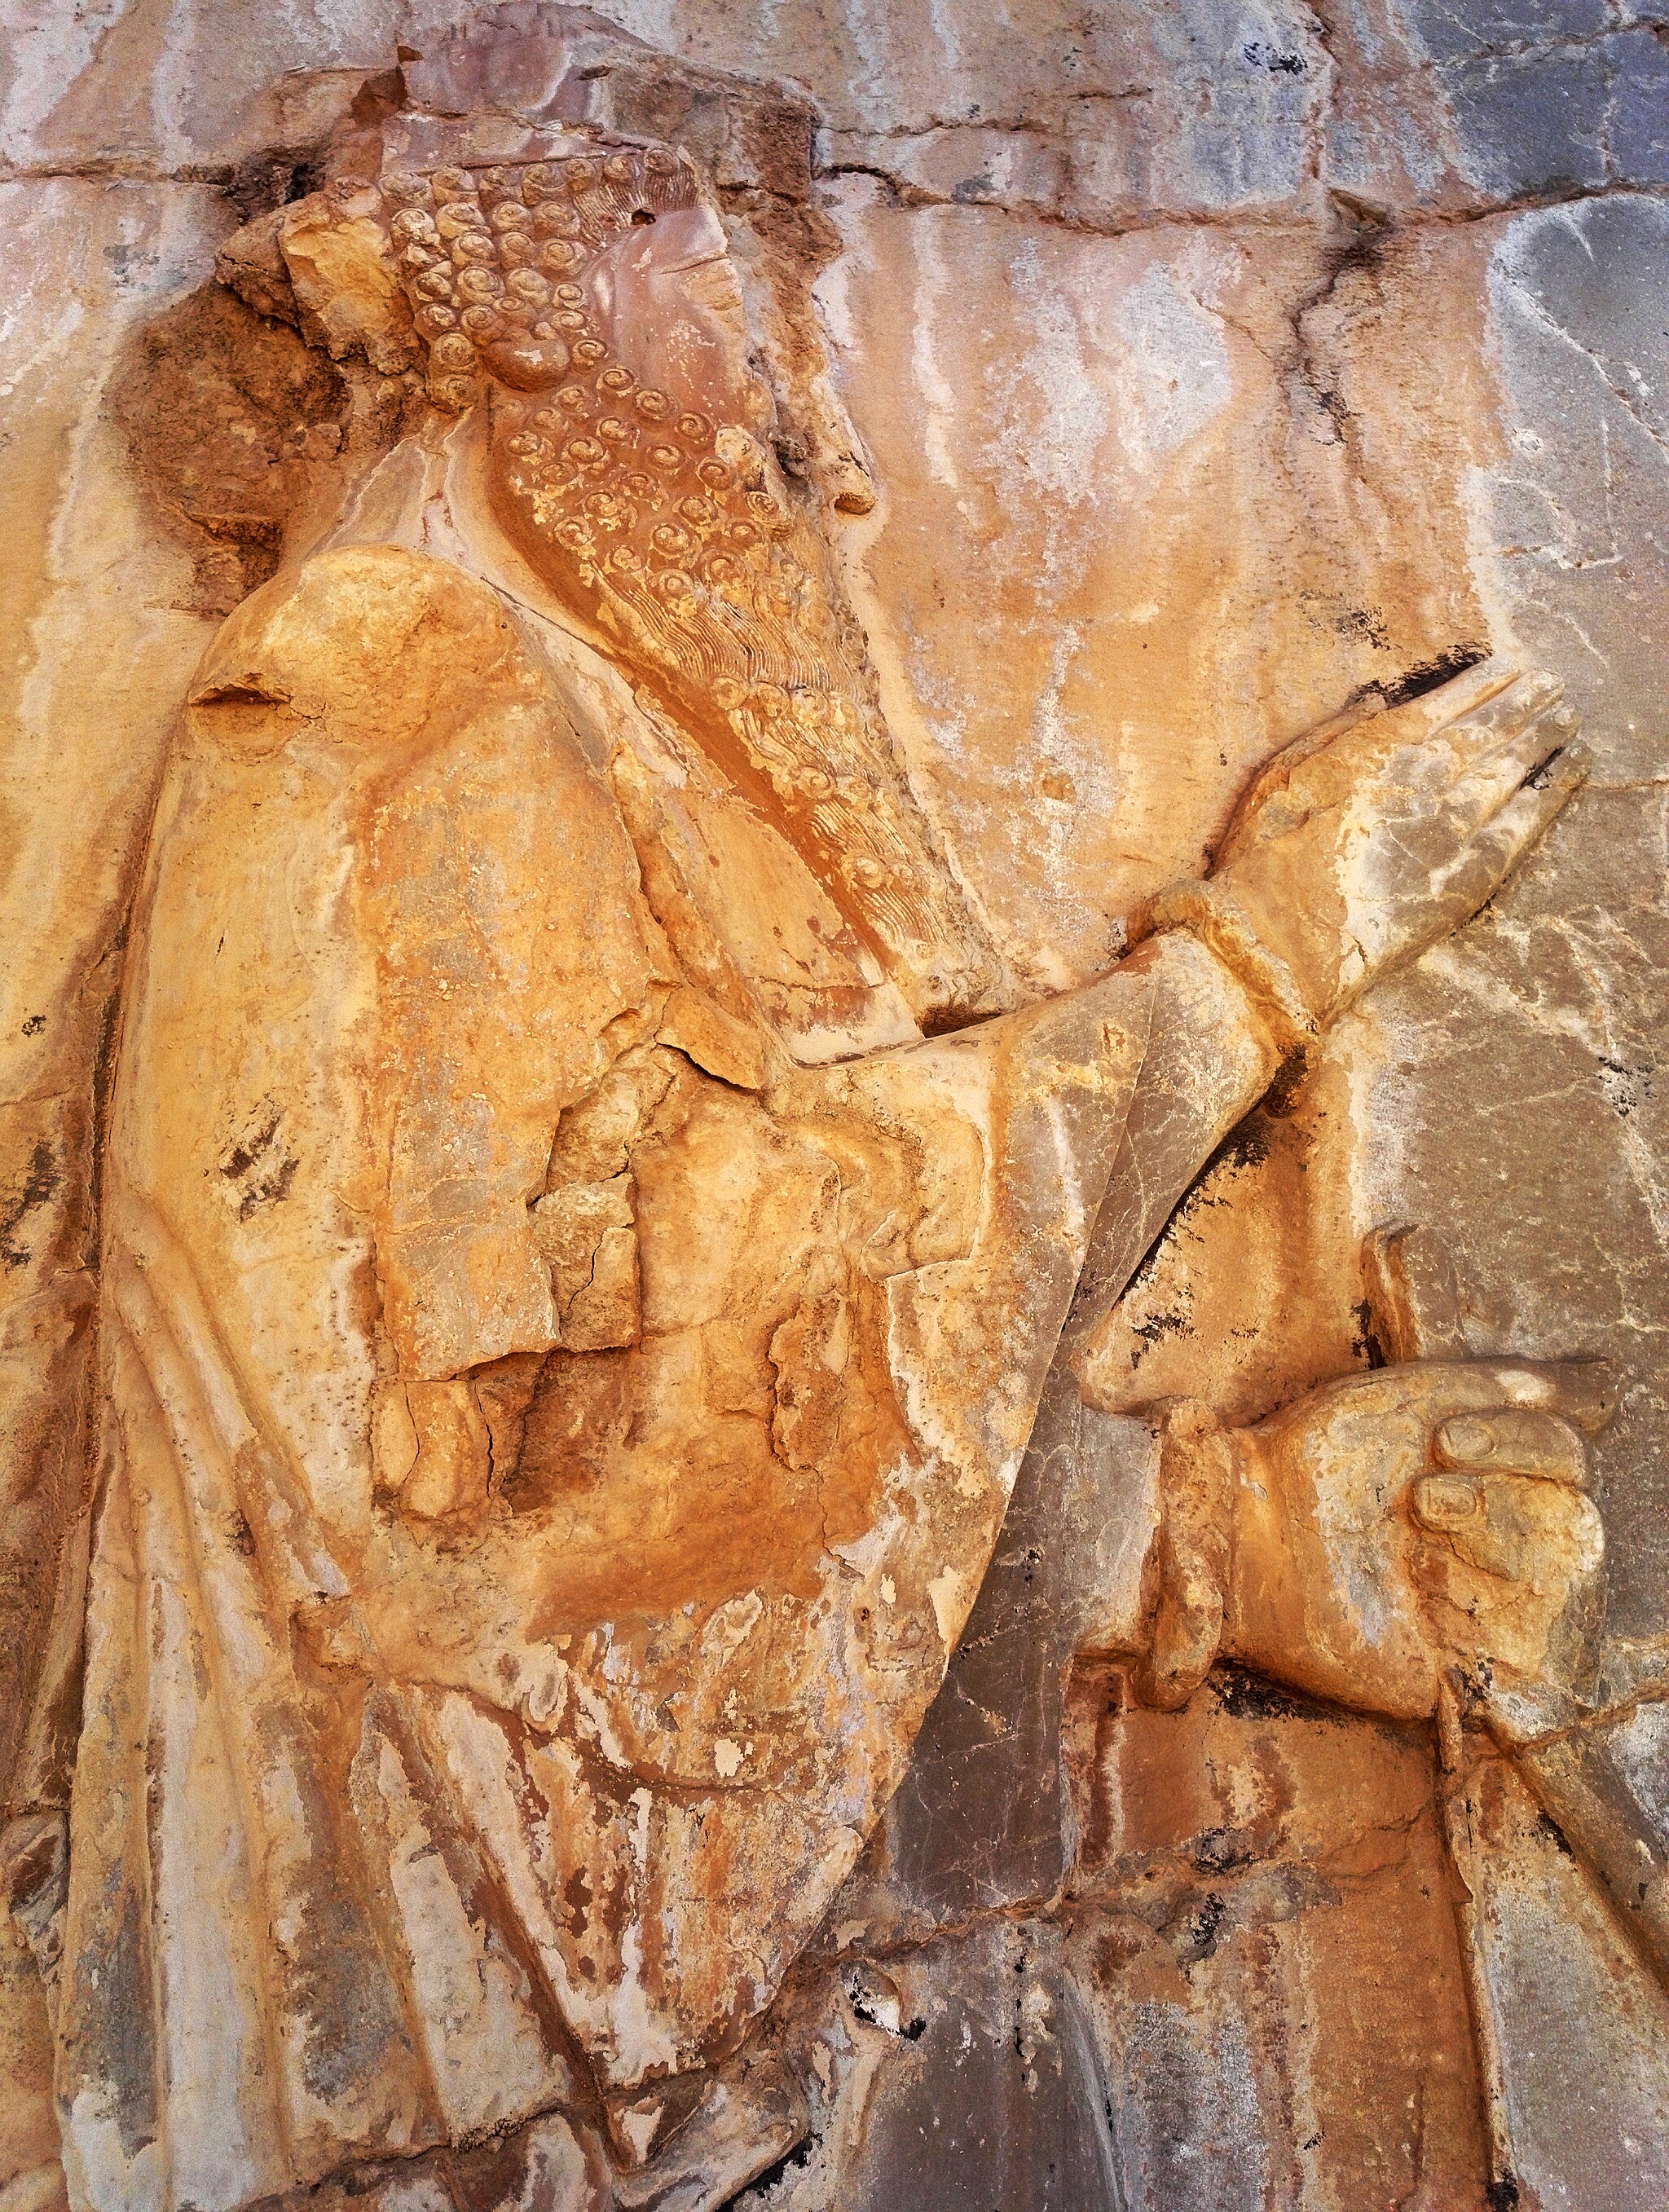
Title: Rock relief of Xerxes
Description: TOMD OF XERXES;KING;NAGSH-E-ROSTAM;nima boroumand;Rock relief of Xerxe;نيما برومند
Date: 2019-06-01 10:55:40
Categories: Tomb of Xerxes I, Self-published work, Uploaded from Persian Wikipedia using UploadWizard, Uploaded via Campaign:fa, Reliefs of Xerxes I